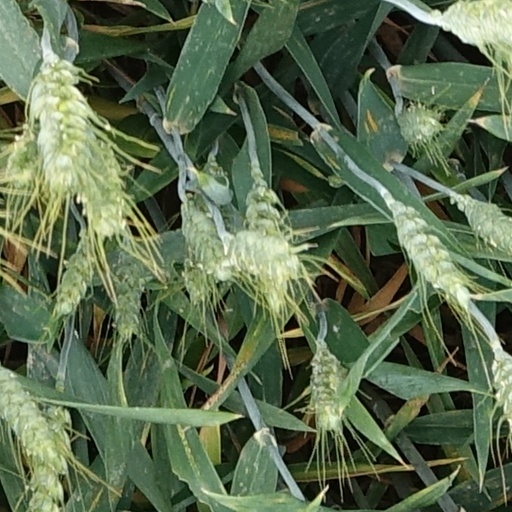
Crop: wheat